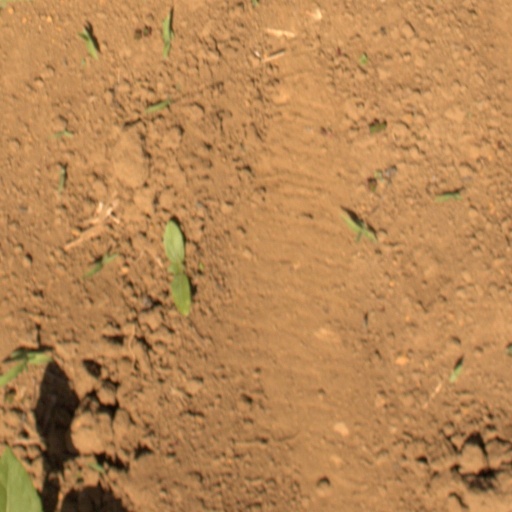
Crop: Jerusalem artichoke